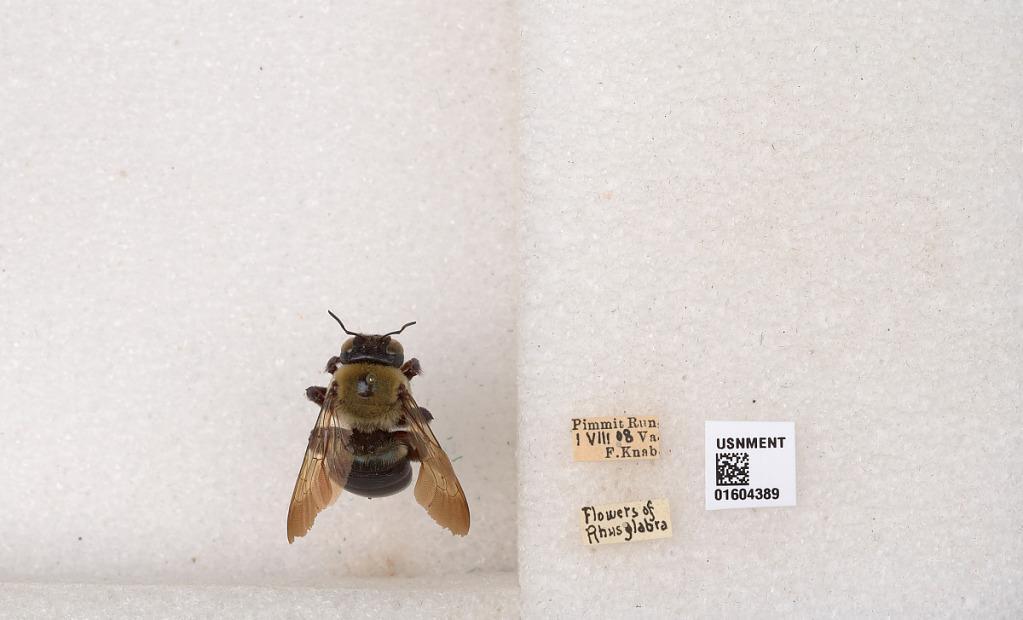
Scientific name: Xylocopa (Xylocopoides) virginica virginica (Linnaeus)
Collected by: F. Knab
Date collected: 1908-8-1
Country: United States
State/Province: Virginia
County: Arlington
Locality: Pimmit Run